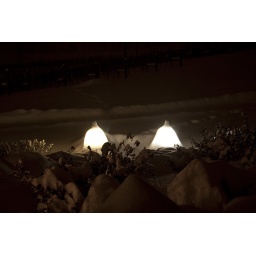
Keep your dirty thoughts to yourself... These are actually the lights to out home buried under snow!